Kunming

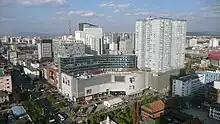
Central Kunming

Many streets are lined with Jacaranda trees, which can be seen blooming abundantly in mid to late April, particularly on Jiaochang Middle Road. The trees are not native to Kunming, but originate from seeds exchanged with Algeria, which were grown in the Kunming Botanical Garden. Seeds from the botanical garden were then used by the city to plant the trees along streets.